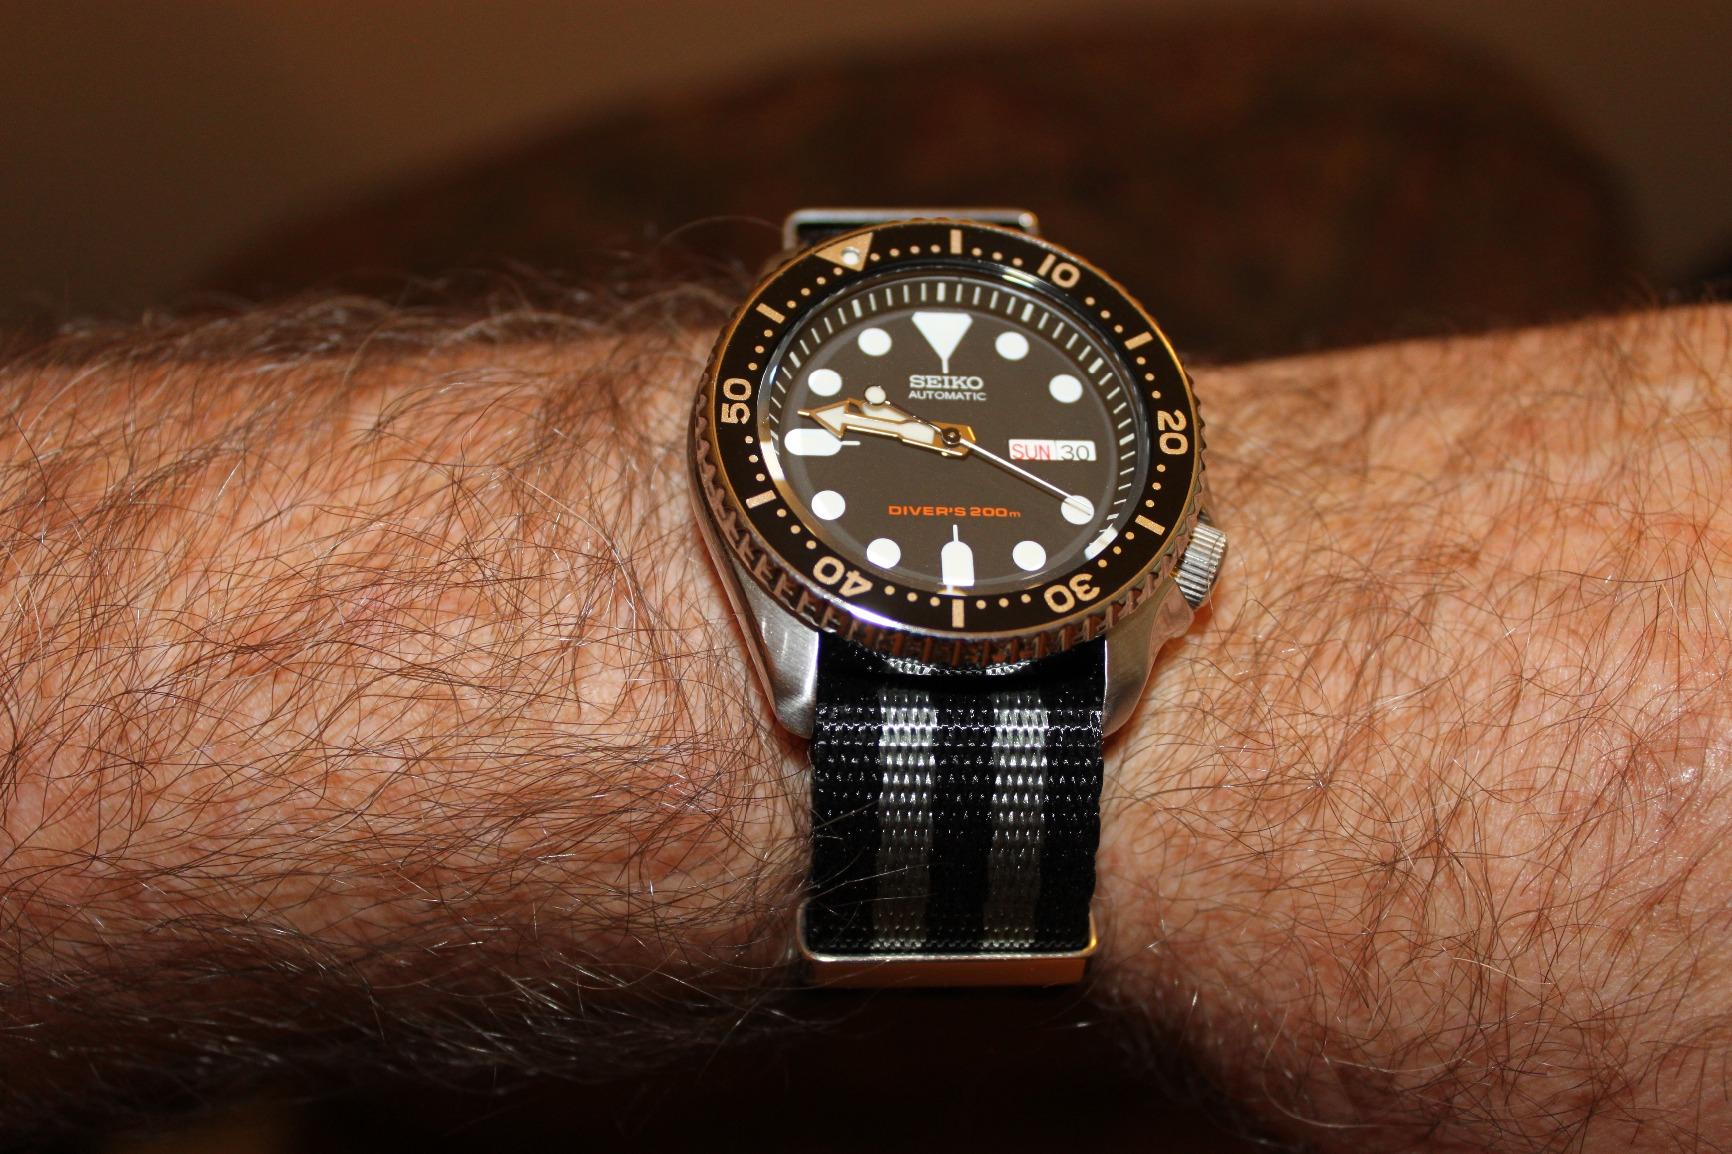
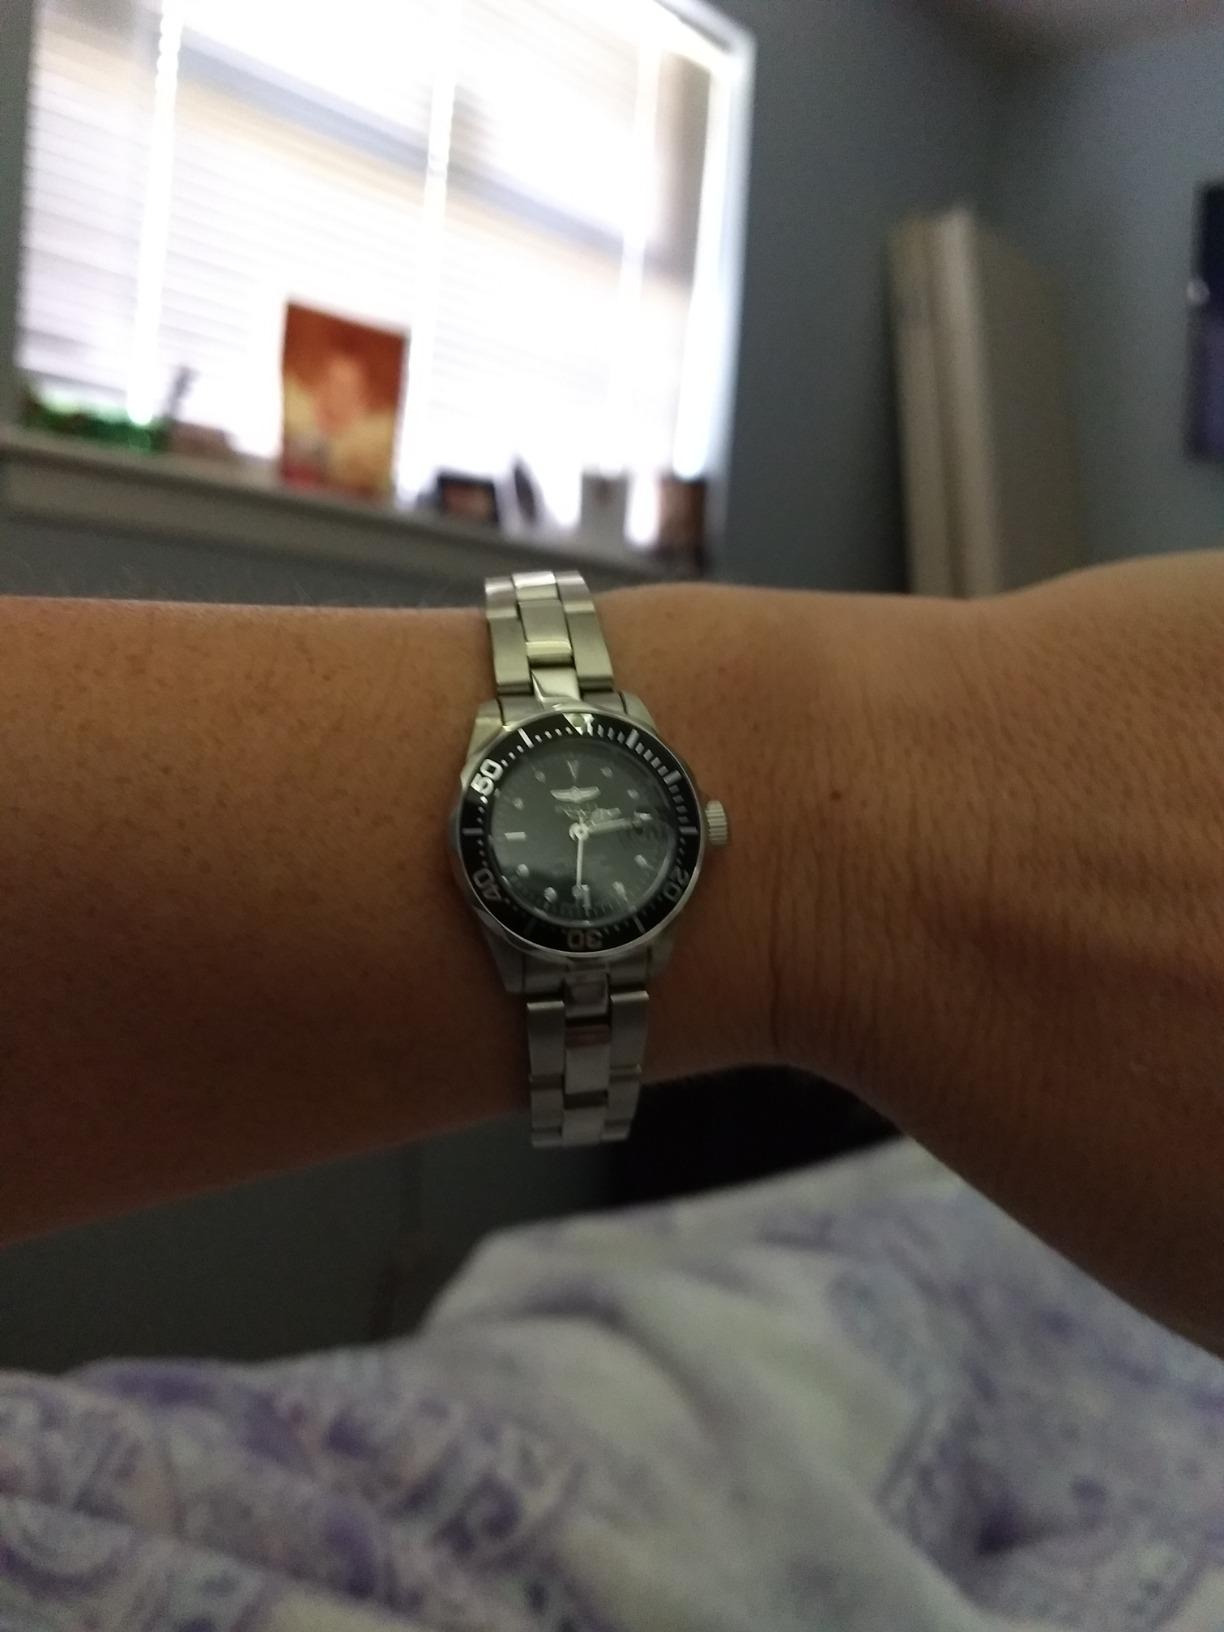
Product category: accessories_watch
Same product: no